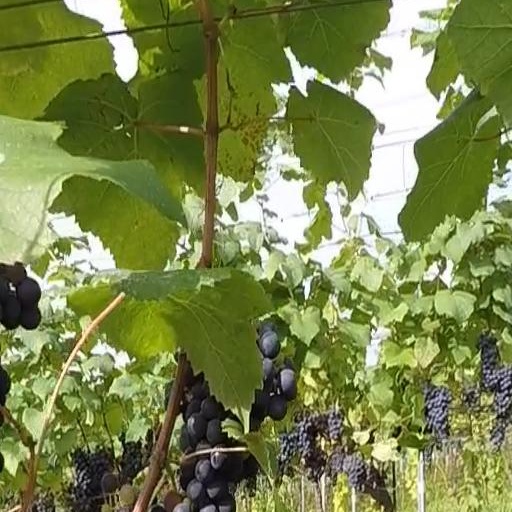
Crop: grape